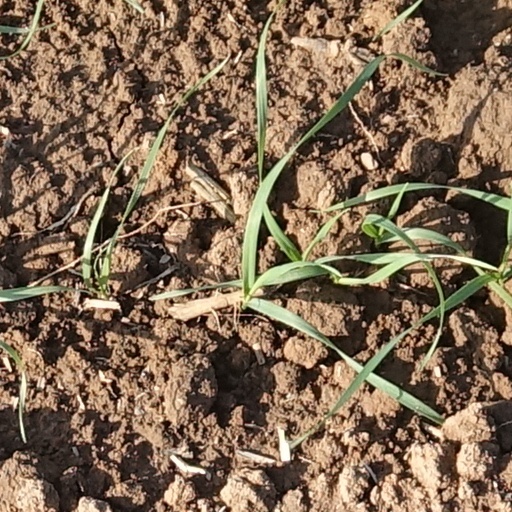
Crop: wheat